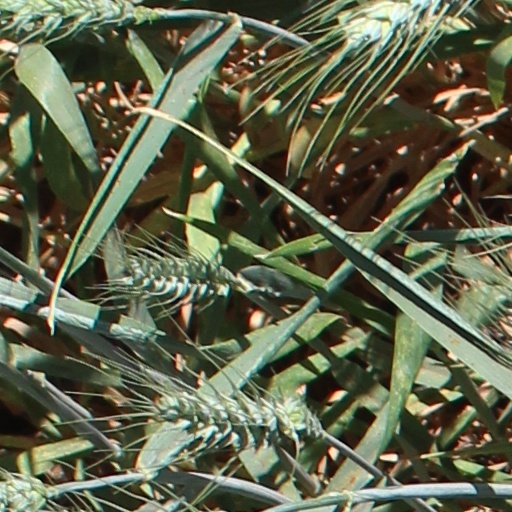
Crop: wheat